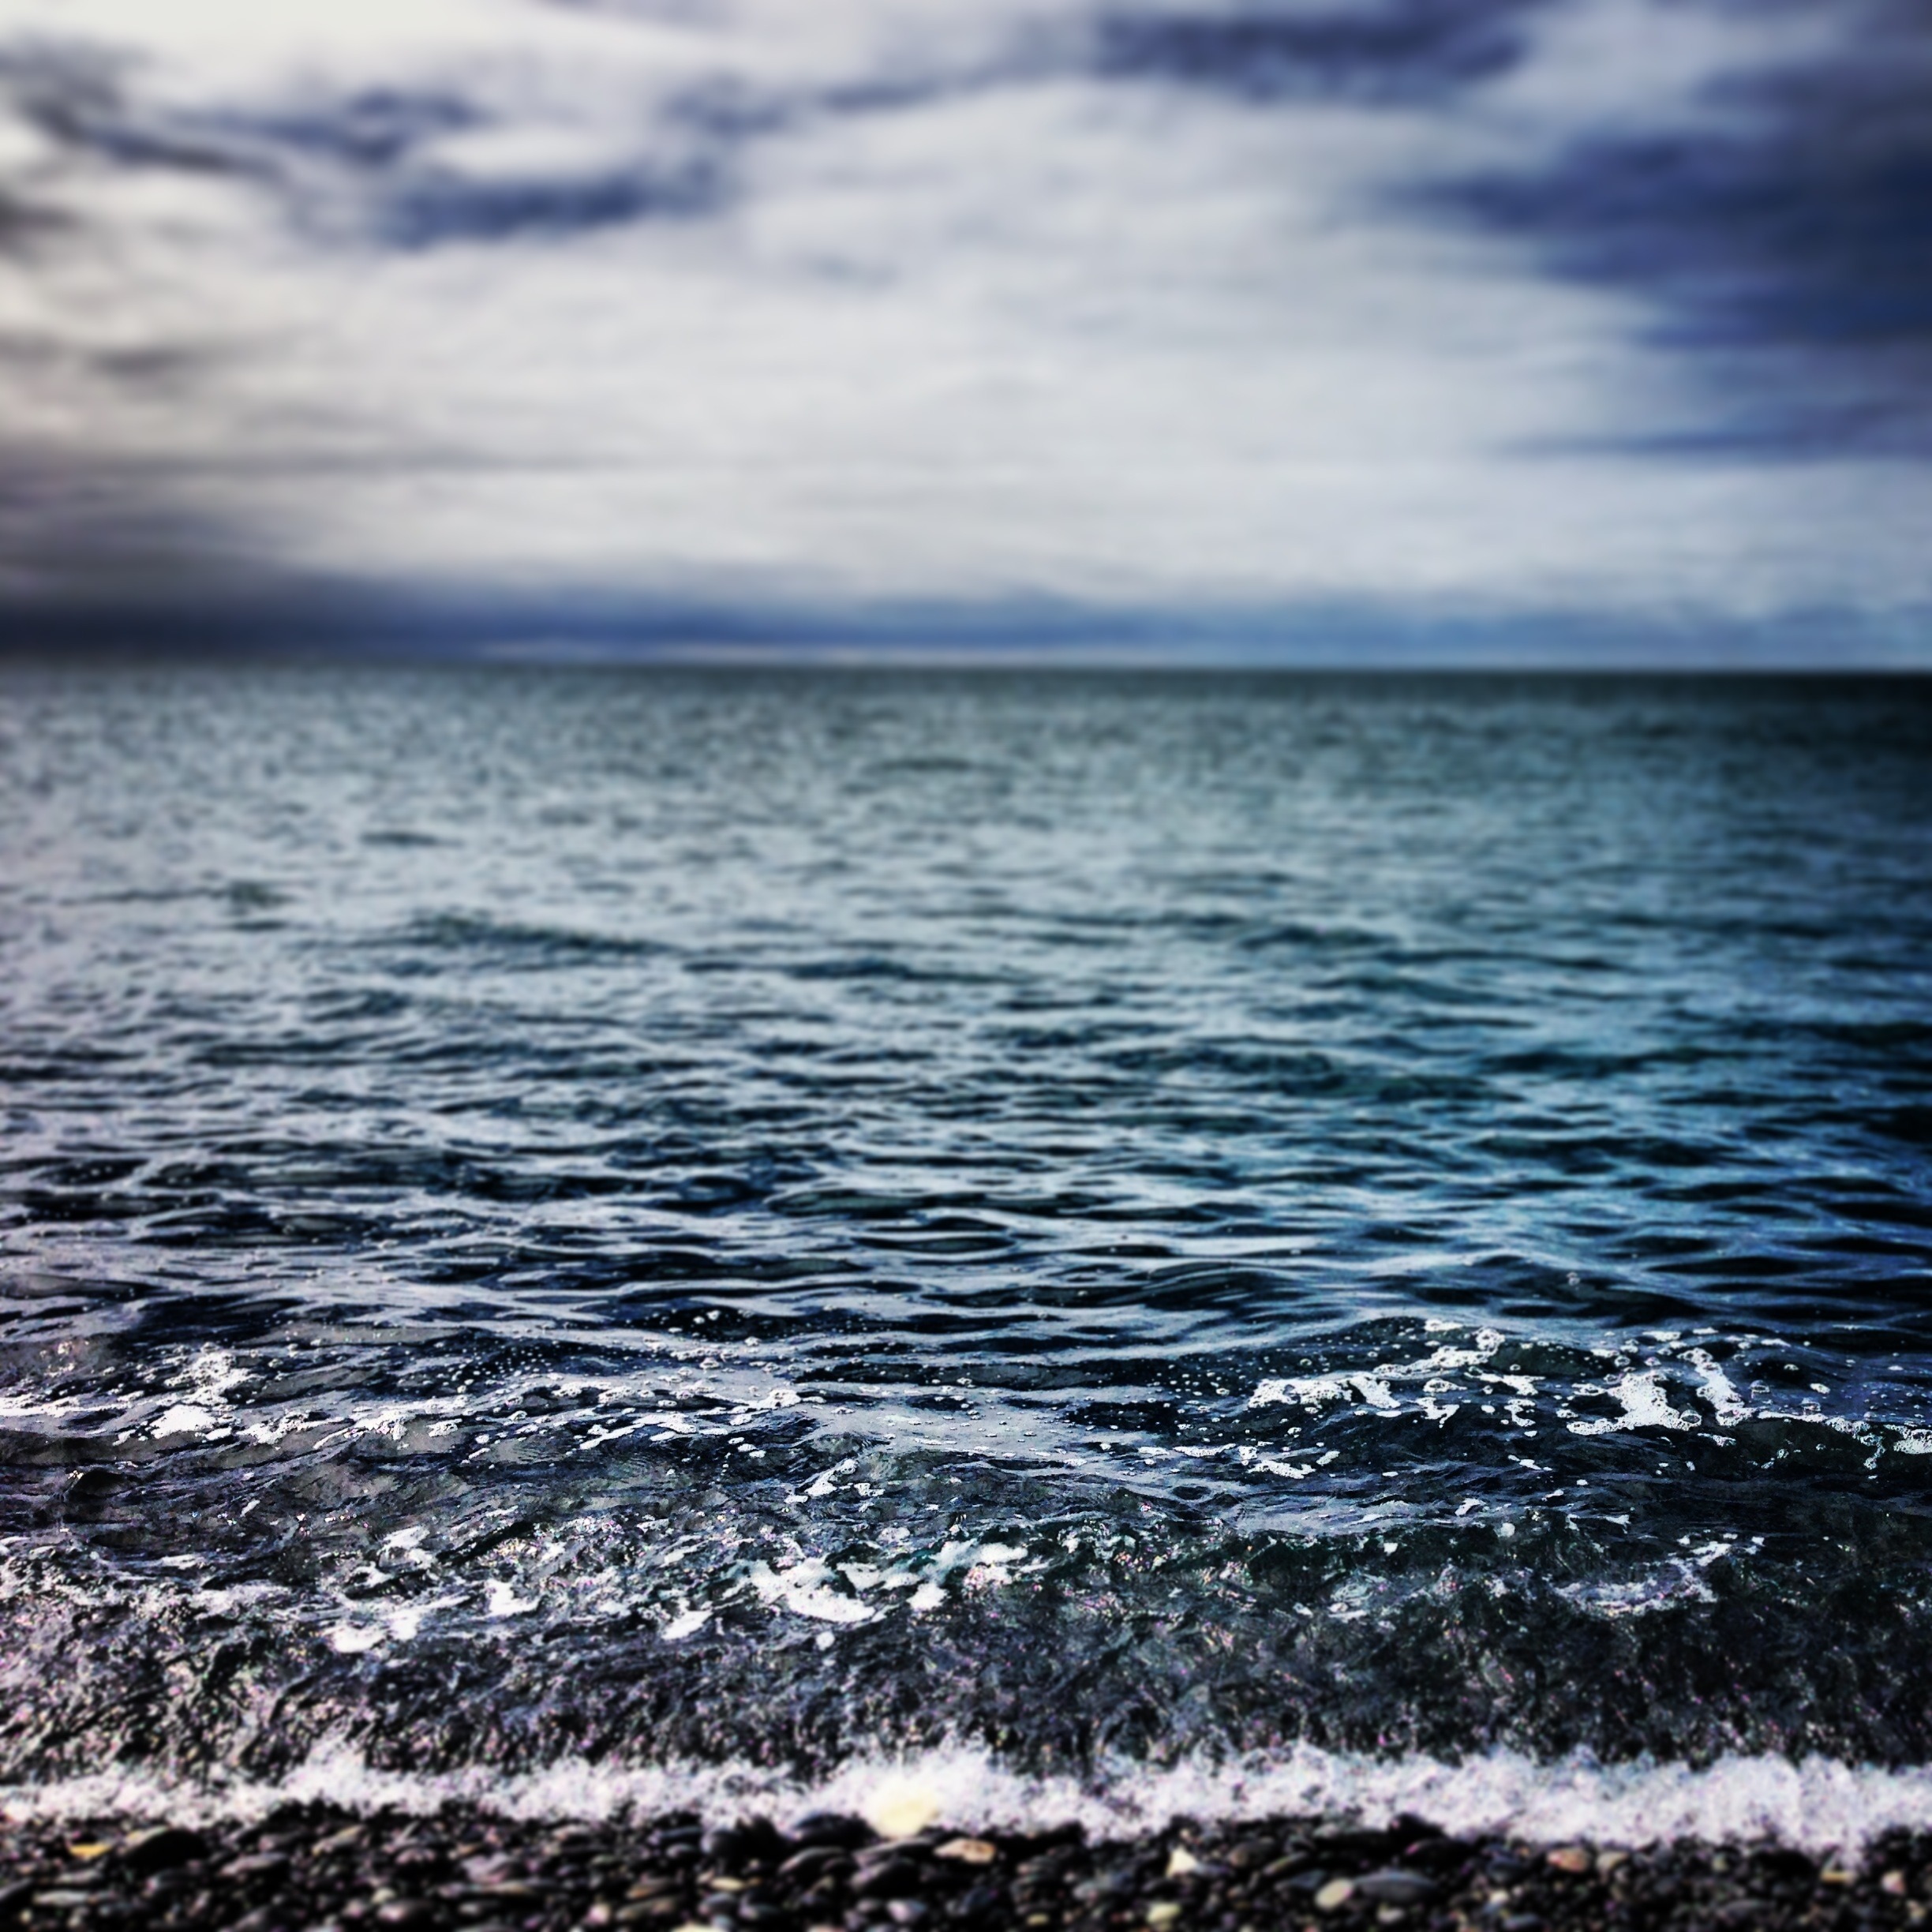
beach, sea, coast, water, rock, ocean, horizon, cloud, sky, sunlight, shore, wave, clear, blue, body of water, stones, waves, wind wave